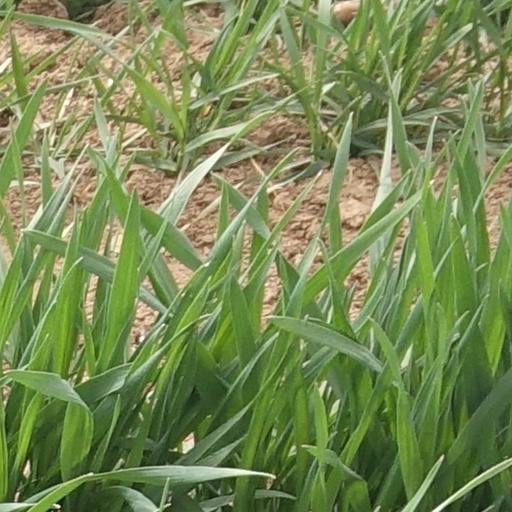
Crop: wheat